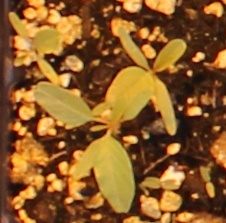
Label: Palmer Amaranth